History of the Puritans under King Charles I

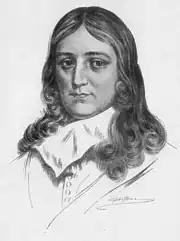
John Milton (1608–1674), an Independent who wrote a famous poem "On the New Forcers of Conscience under the Long Parliament" denouncing the Long Parliament for not adopting religious liberty in 1645.

The Presbyterians responded that the Independents were engaged in faction. The Presbyterians were Calvinists, like the Independents, but they understood the implications of predestination differently than the Independents. Some argued that England was an elect nation, that divine providence had chosen England as a specially called nation, as God had chosen the Israelites to be a chosen people in the Old Testament. Others argued that, while it is true that God has chosen some as elect and some as reprobate, it is impossible in this life for any individual to know whether he or she was among the elect, and that life should therefore be lived in as close of conformity to the will of God as possible. They did not approve of the Independents who thought that they were the only members of the elect in England: true, many members of the Church of England may have engaged in open and notorious sins, but for the Presbyterians, that was a sign that the state needed to step in to punish those sins, lest God visit punishments on the nation in the same way that He visited punishments on Old Testament Israel when He found them sinning.